Cedar Canyon, San Ysidro Mountains

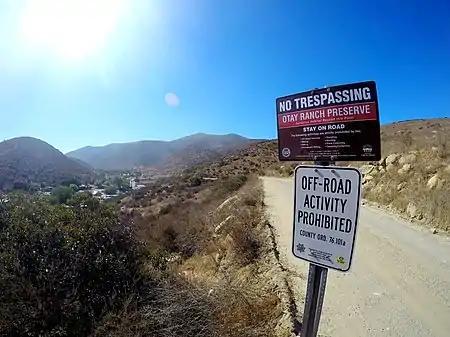
Cedar Canyon to the left, Minnewawa Truck Trail to the right

Cedar Canyon is a valley of the San Ysidro Mountains in San Diego County, California, extending from the northern slopes of Otay Mountain in the south to Otay Lakes Road in the north. Part of it is in the Otay Mountain Wilderness.